Battery recycling

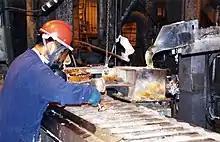
Recycling the lead from batteries.

The lead in a lead–acid battery can be recycled. Elemental lead is toxic and should therefore be kept out of the waste stream.